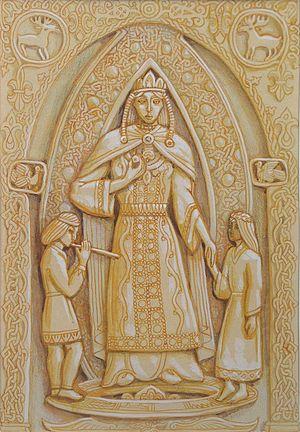
LadaLietuvių: LadaМакедонски: ЛадаPolski: ŁadaСрпски / srpski: ЛадаУкраїнська: Лада
Lada serait selon certains chercheurs dans la mythologie slave la déesse du printemps, des labours de printemps, des semis, protectrice du mariage et de l'amour ; elle évoquerait l'harmonie et la joie. Elle représenterait le contre-poids équilibrant la masculinité de Péroun.